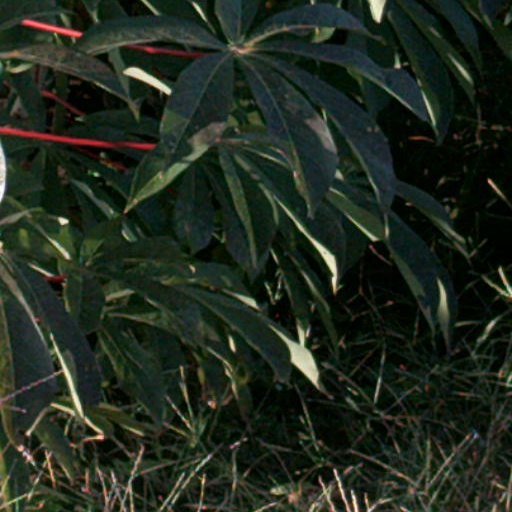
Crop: cassava